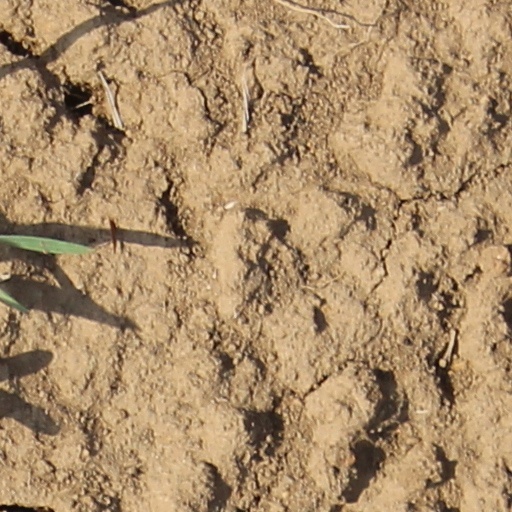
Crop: wheat